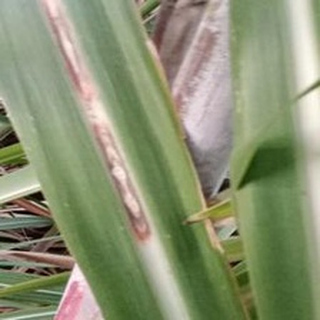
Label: sugarcane_red_rot